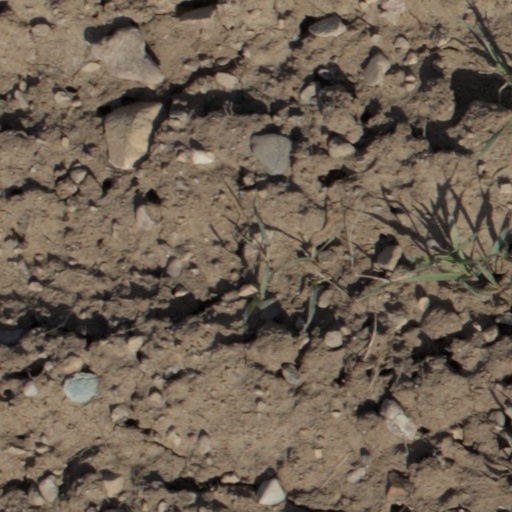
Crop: wheat